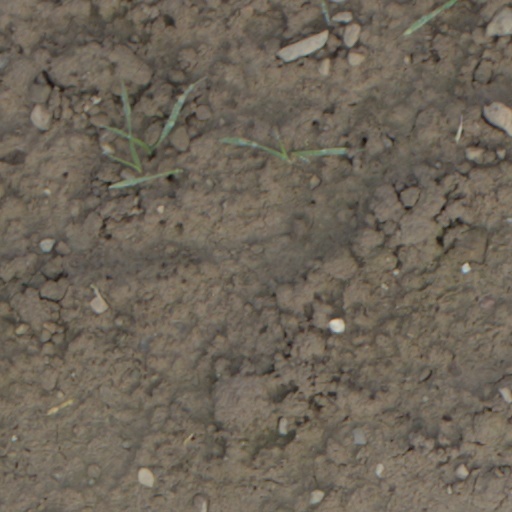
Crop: wheat